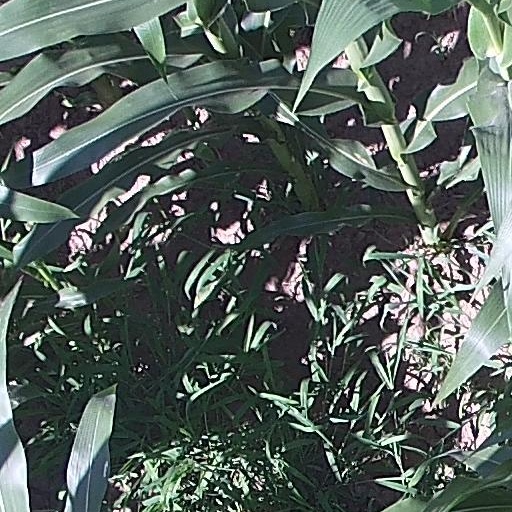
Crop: maize; corn